List of Top Country LP's number ones of 1973

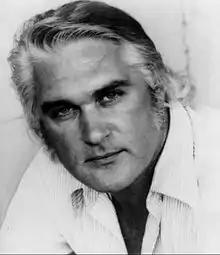
Singer Charlie Rich

Top Country Albums is a chart that ranks the top-performing country music albums in the United States, published by "Billboard". In 1973, 21 different albums topped the chart, which was at the time published under the title Top Country LP's, based on sales reports submitted by a representative sample of stores nationwide.